Hypoallergenic dog breed

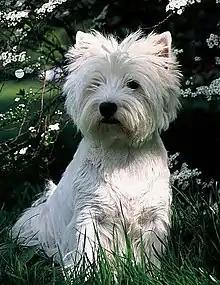
Another purported hypoallergenic dog breed, the West Highland White Terrier.

Though some studies suggest the possible existence of hypoallergenic dog breeds, there is too much variability to conclude that such a breed exists. According to researchers, claims about the existence of hypoallergenic dog breeds may have been fueled by unsubstantiated articles on the internet. The significant allergens are proteins found in the dog's saliva and dander.